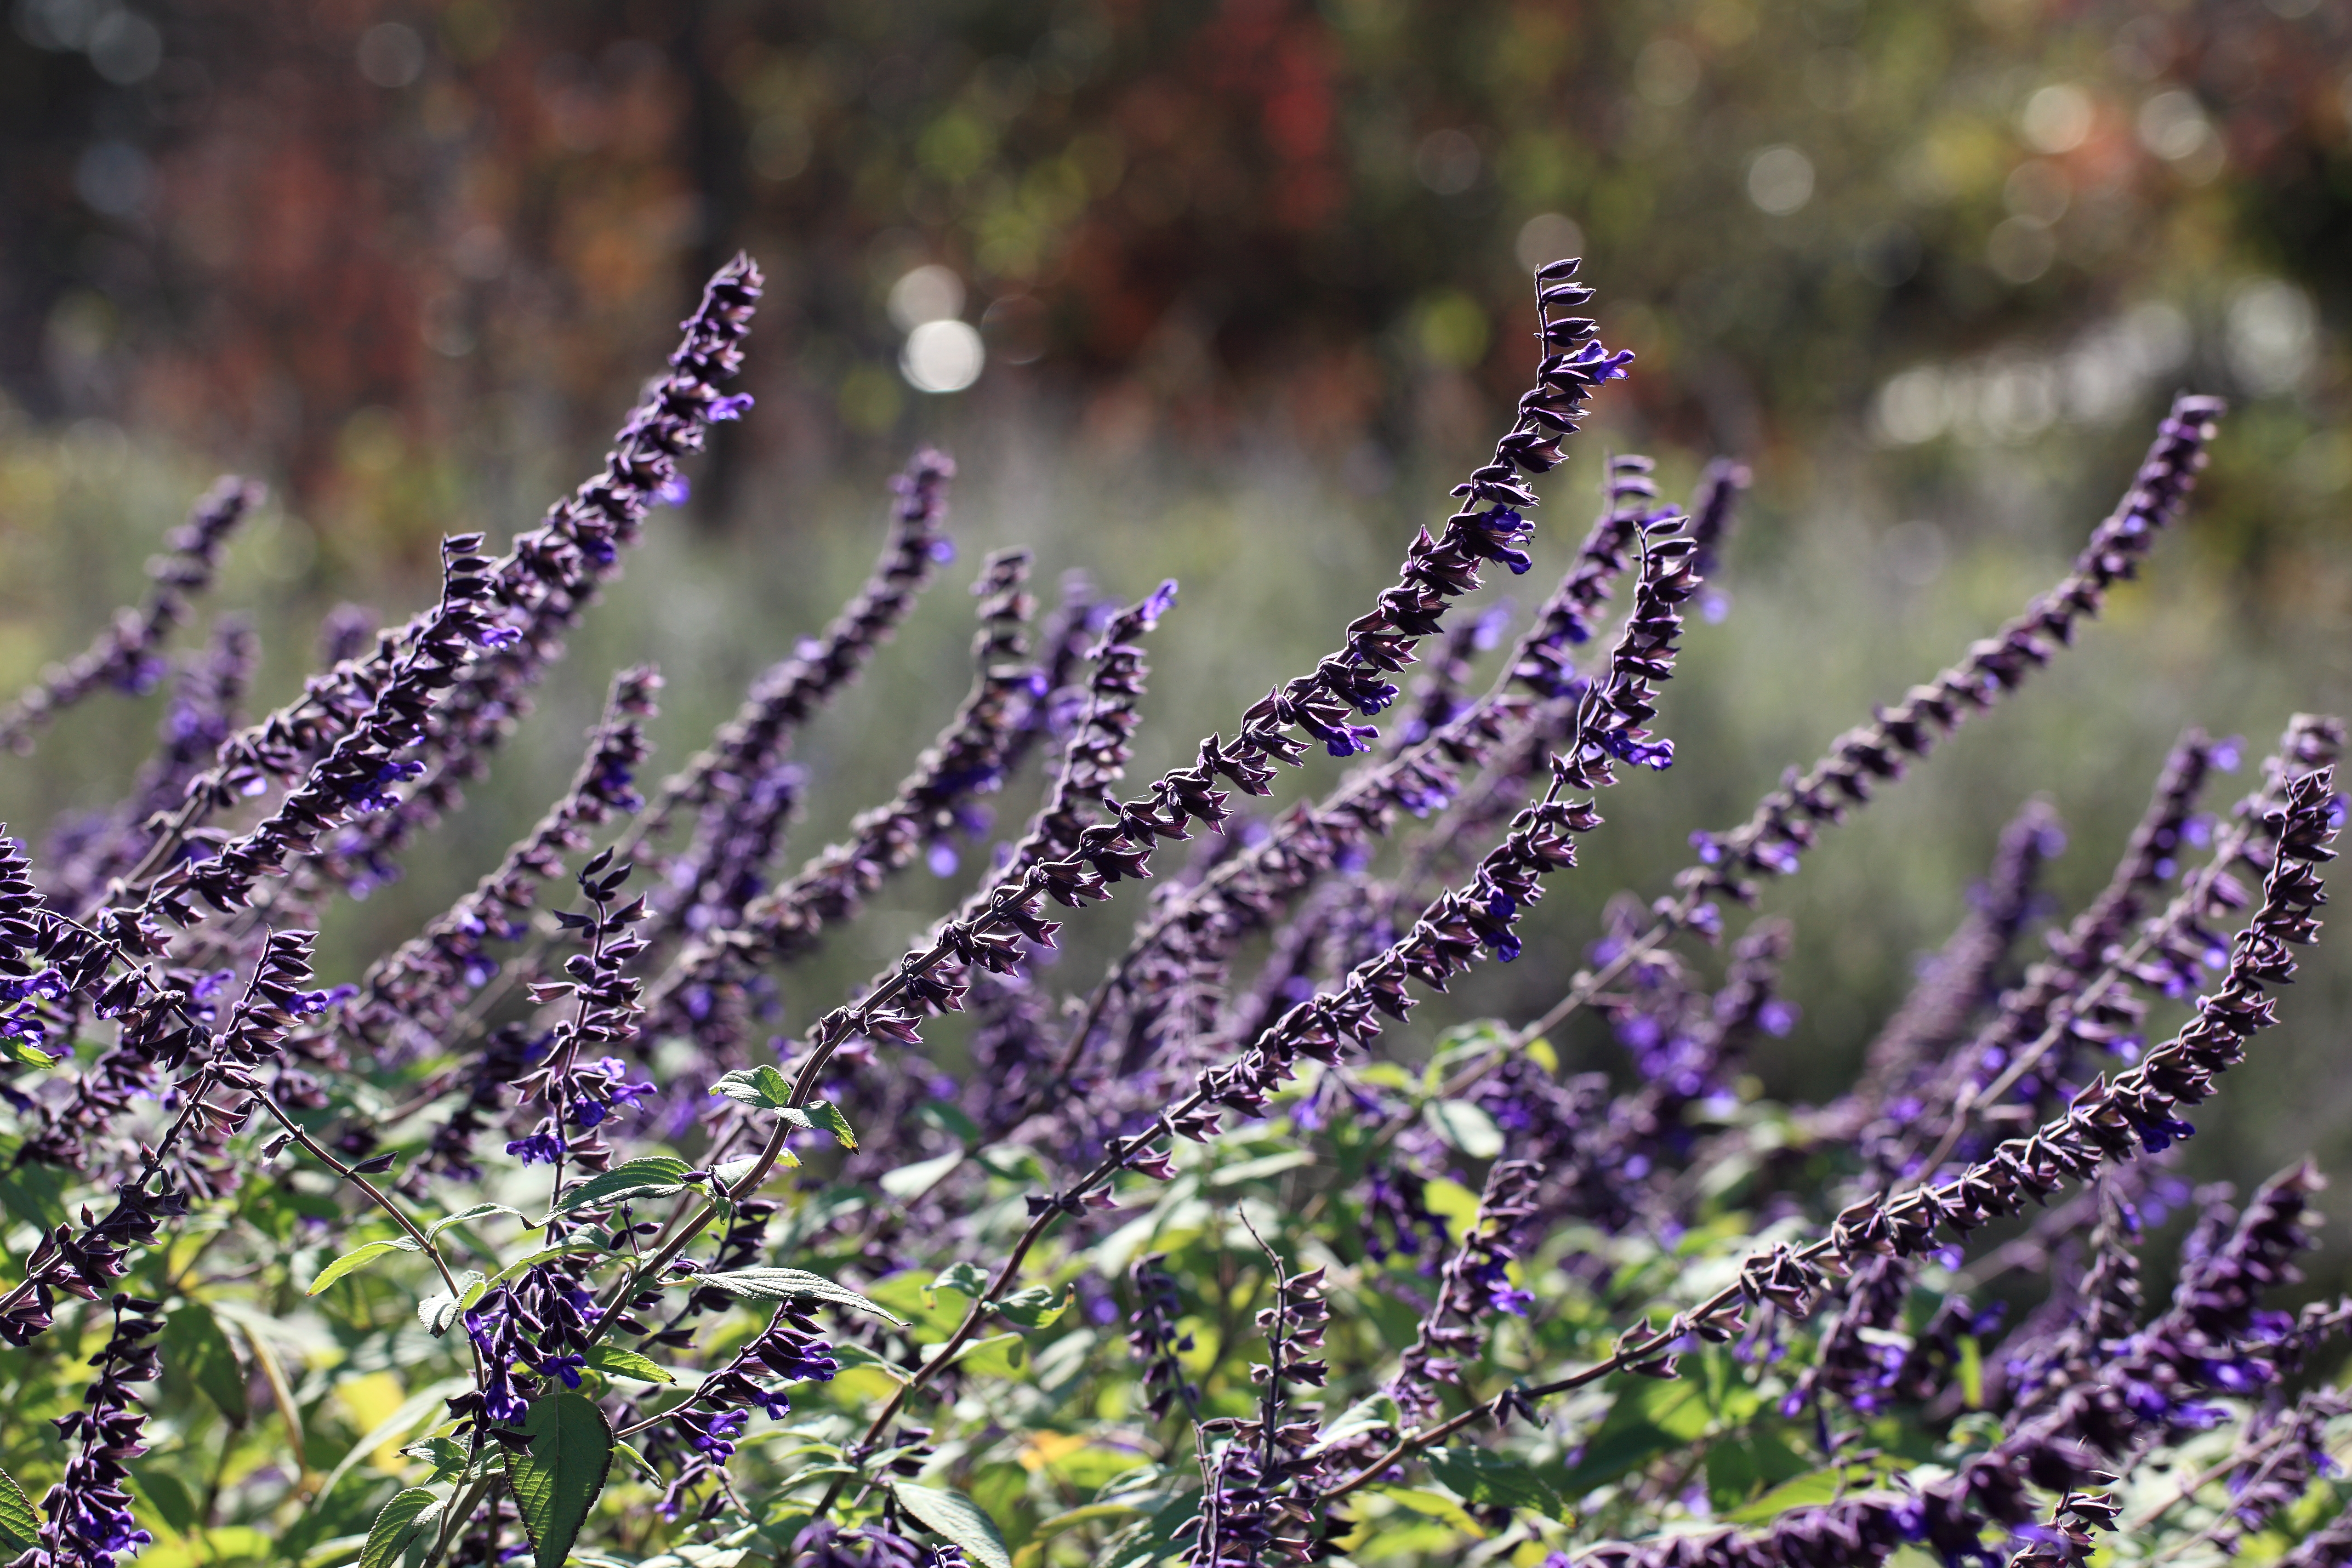
plant, flower, high, herb, botany, flora, lavender, wildflower, shrub, 5d, hires, markii, hi, res, resolution, macro photography, flowering plant, land plant, english lavender, french lavender